Alexander Pantages

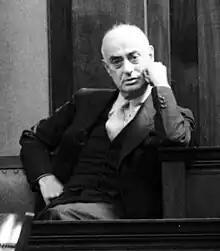
Pantages testifying during his first trial, 1929

In the midst of the Wall Street crash of 1929, Pantages was arrested and charged with the rape of 17-year-old California-born Eunice Pringle. Pringle, an aspiring vaudeville dancer, alleged that Pantages had attacked her in a small side-office of his downtown Los Angeles theater after she came to see him to discuss her audition.